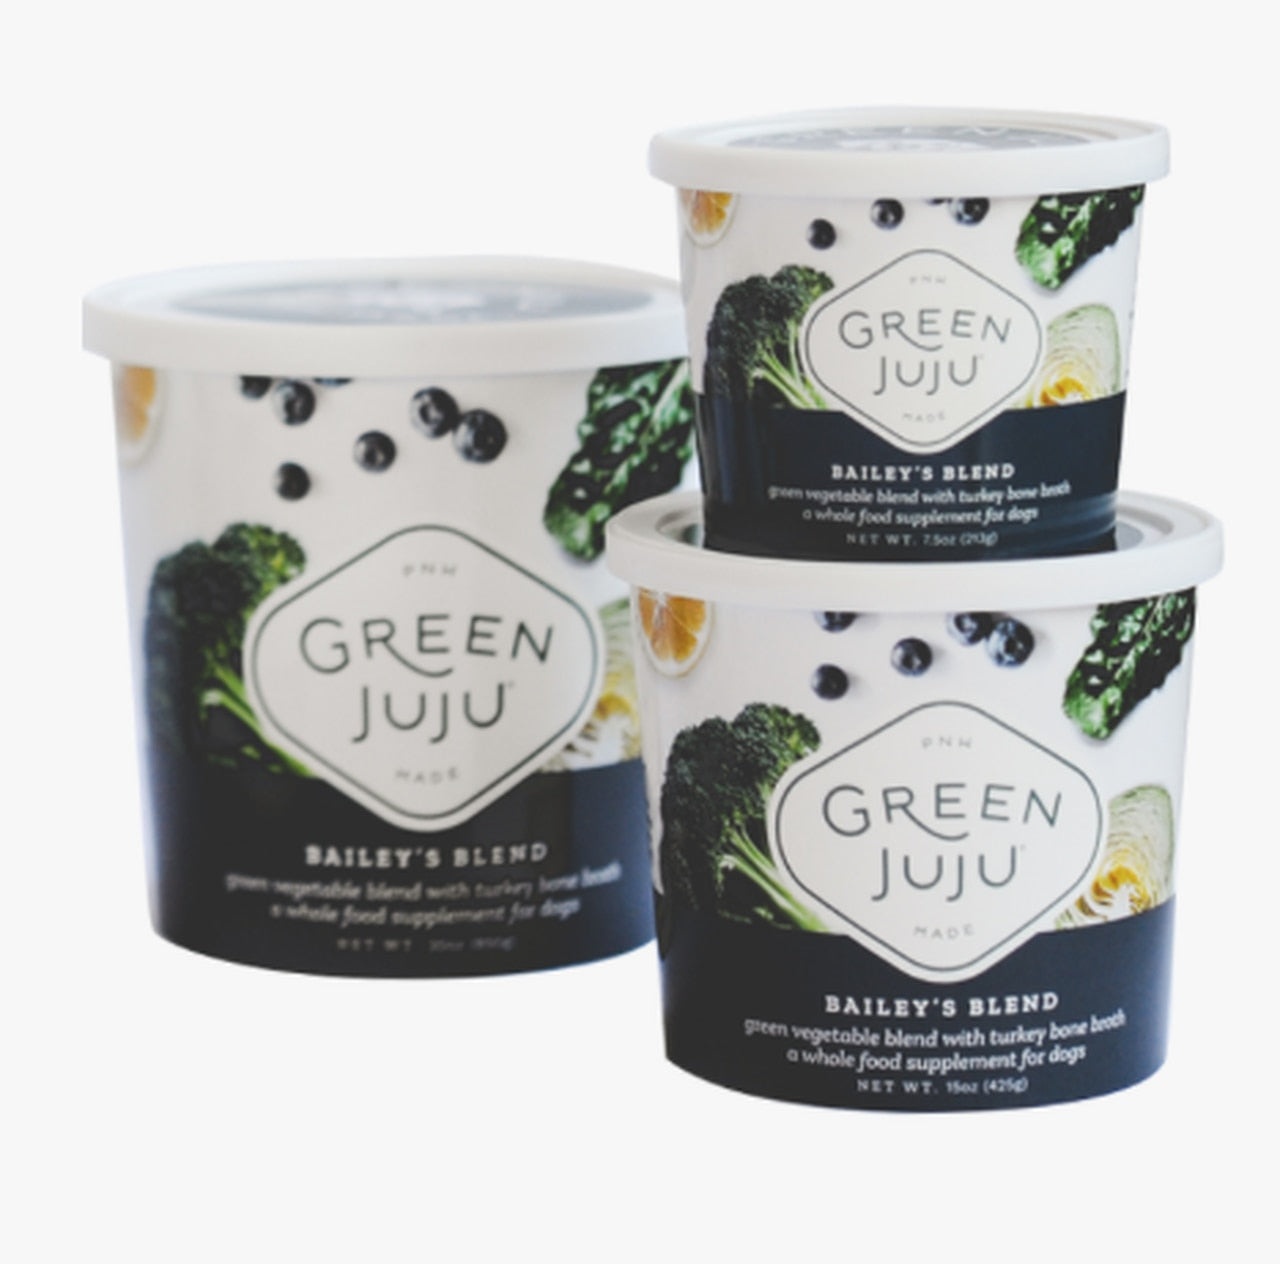
Green ju ju Baileys Blend 15oz
PRICE VALID FOR INSTORE PICKUP ONLY
Brand: WRS_INSTORE
Category: Food, Beverages & Tobacco > Food Items > Fruits & Vegetables > Fresh & Frozen Vegetables > Broccoli